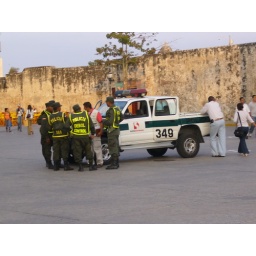
It must have been another geezer in an orange shirt